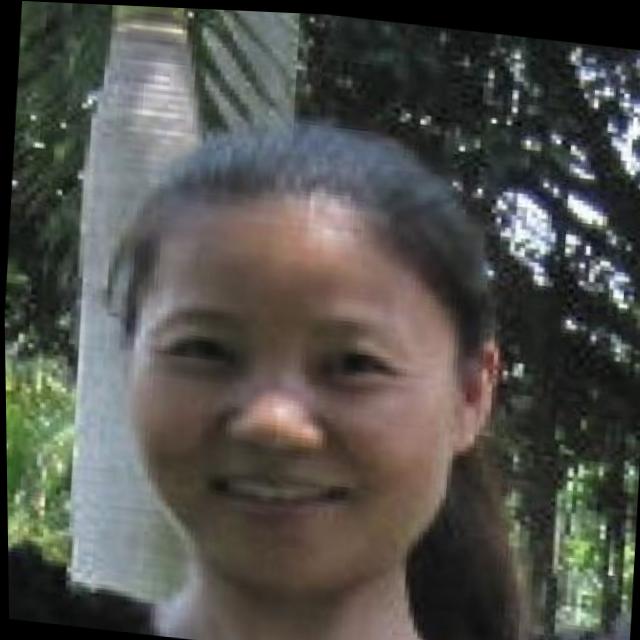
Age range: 21-44